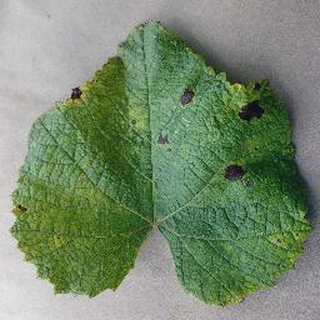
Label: grape_leaf_blight